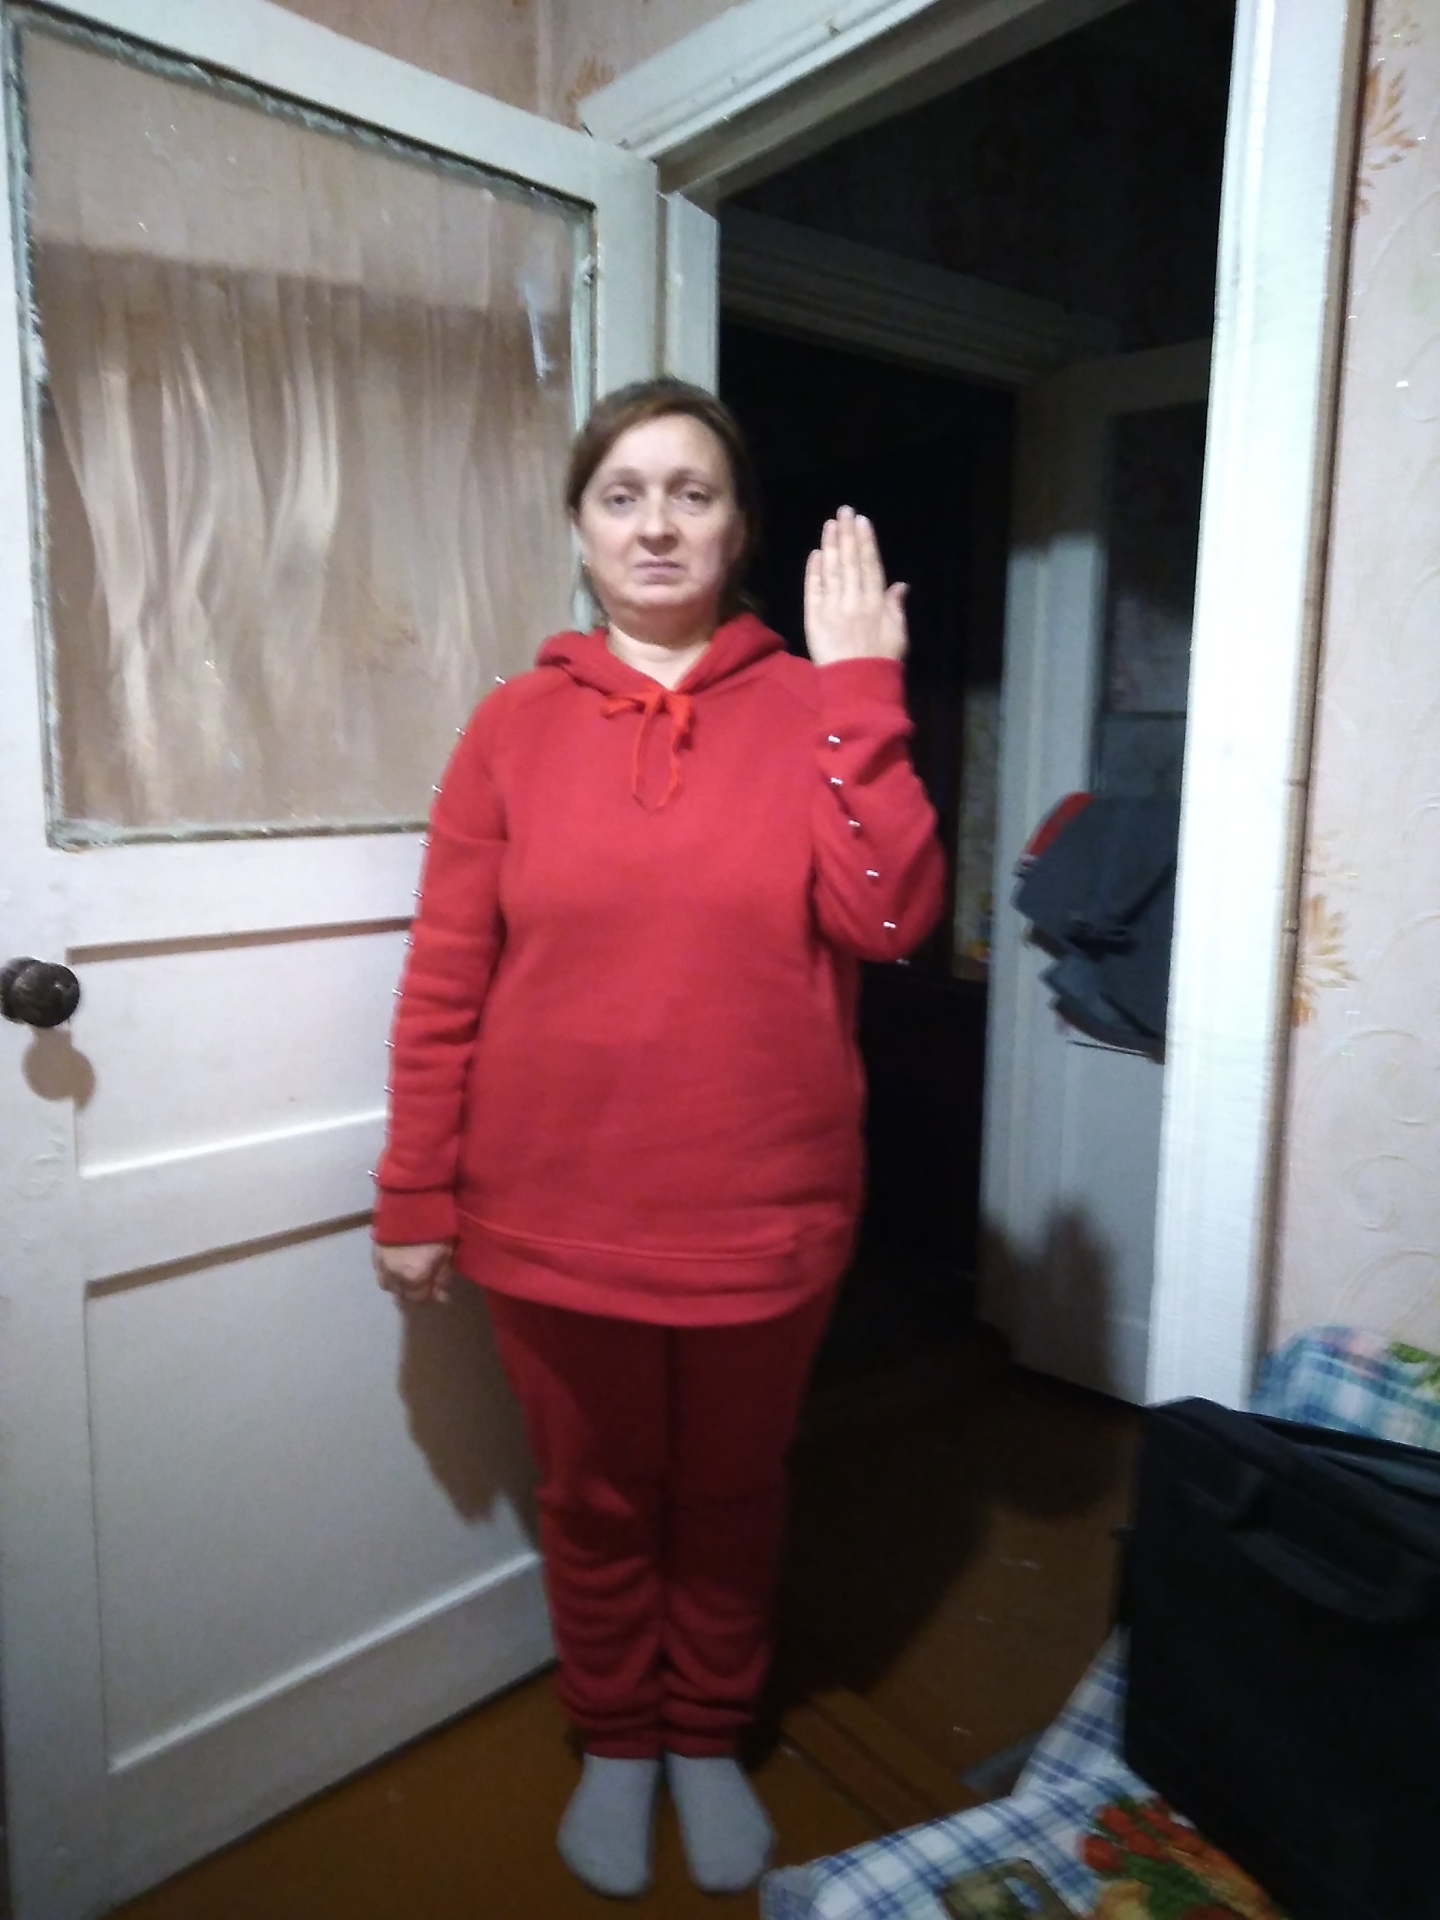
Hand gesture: stop_inverted